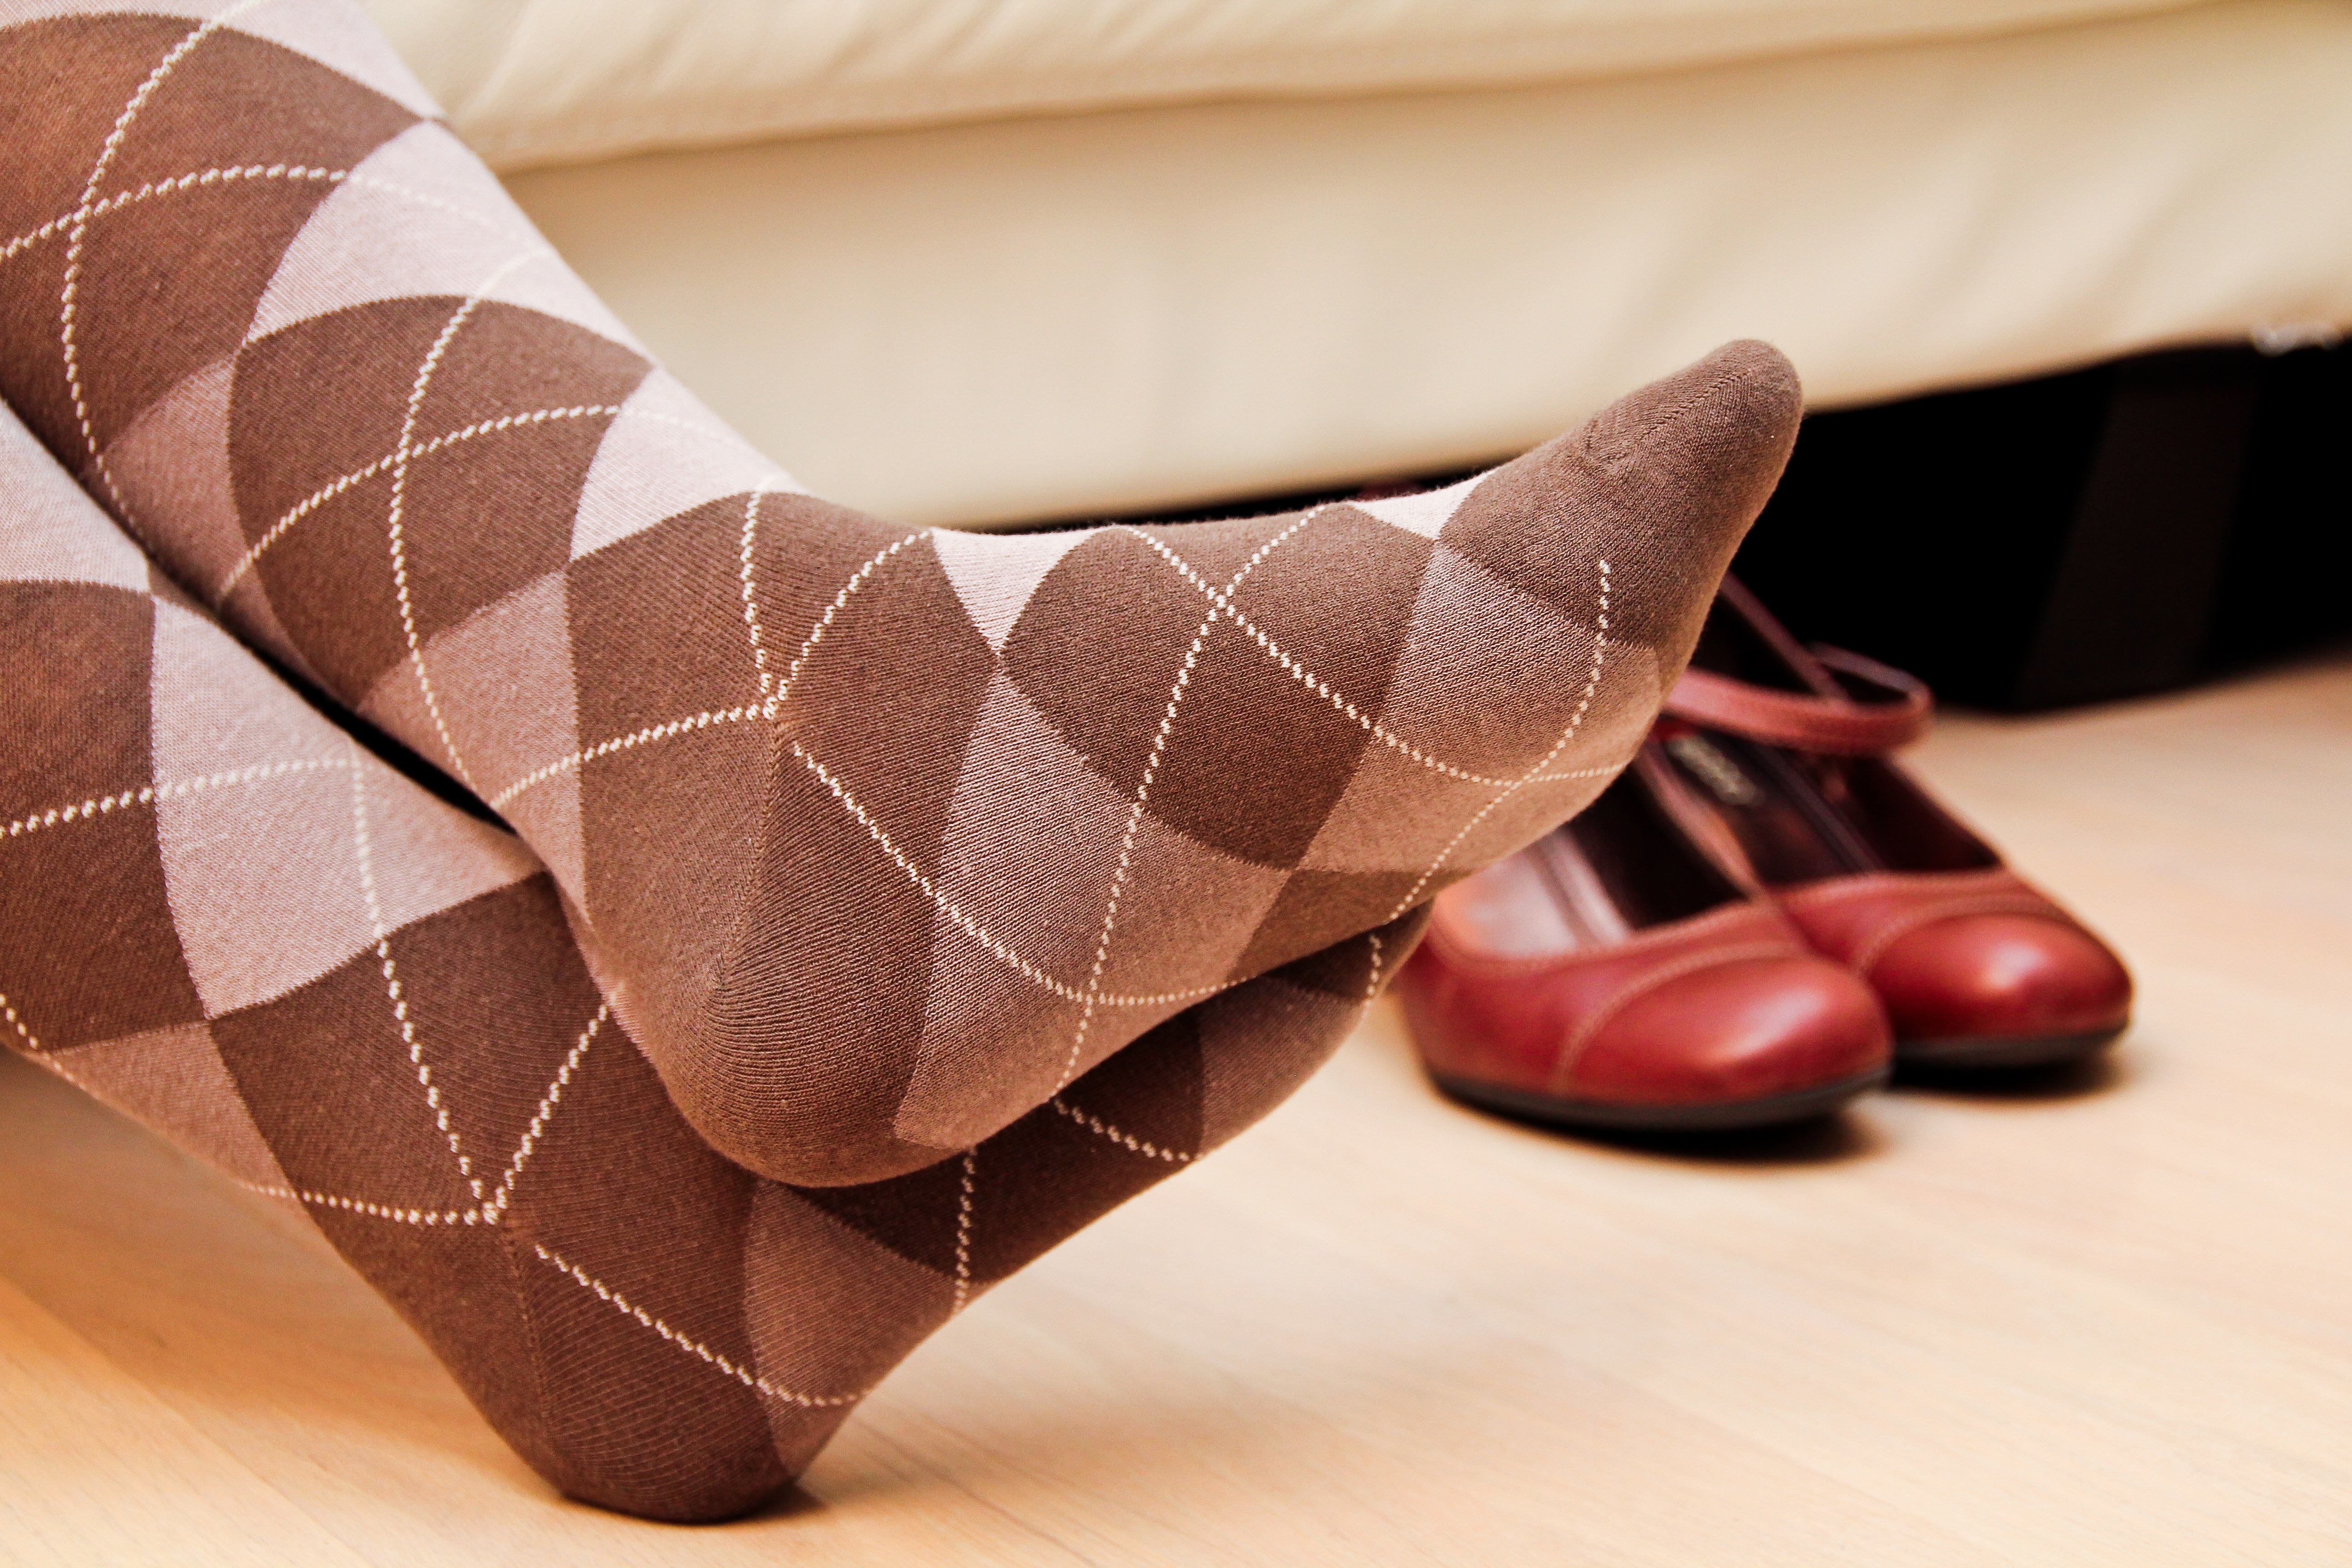
shoe, feet, leg, pattern, food, spring, brown, furniture, human body, textile, design, footwear, organ, red shoes, high heeled footwear, argyle socks